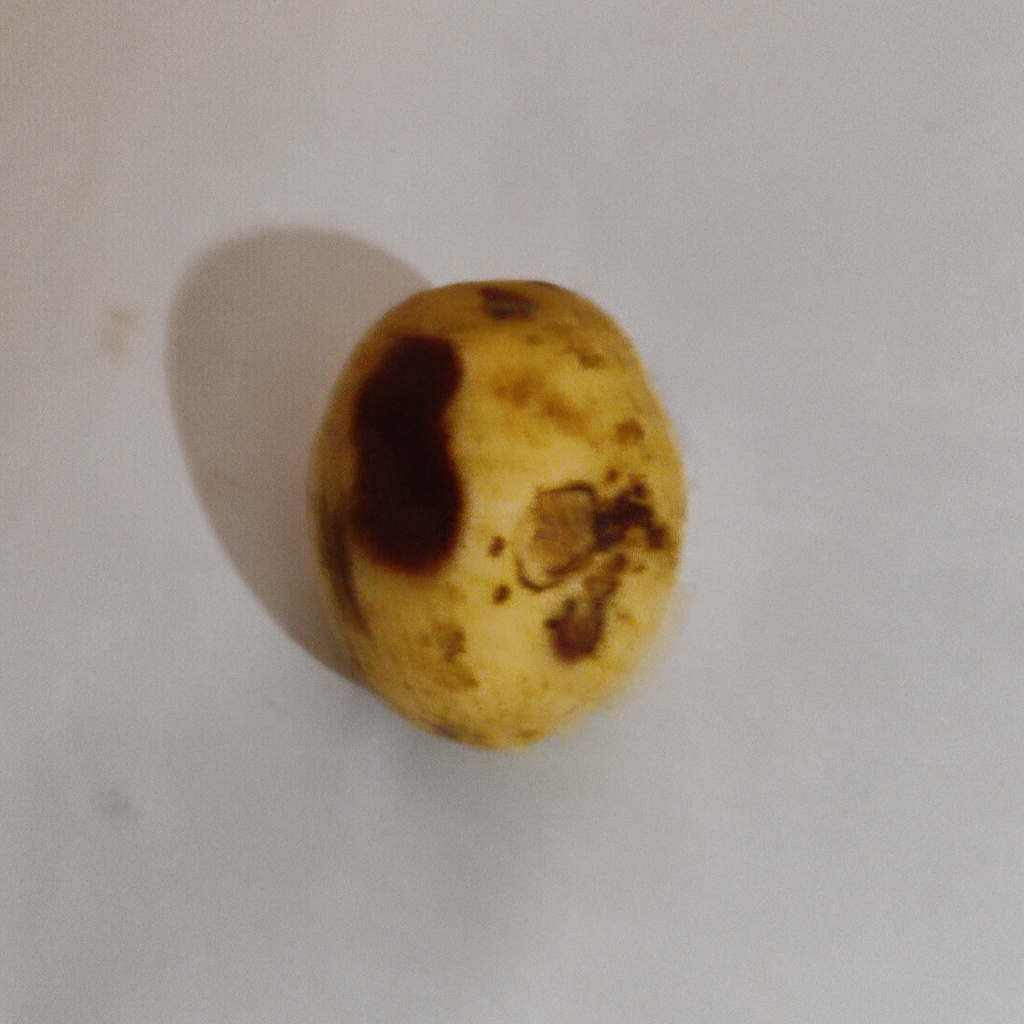
Crop: guava
Quality class: Defect